Joel Selwood

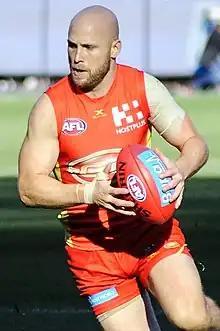
In 2013, former teammate Gary Ablett Jr, seen here playing for Gold Coast Suns, was the only person stopping Selwood from winning both the AFLPA Most Valuable Player Award and the 2013 Brownlow Medal

Selwood's elevated performances throughout the season were recognised and rewarded through several end-of-season awards. He was named for the third time as an All-Australian as the starting centreman and honoured with the captaincy of the All-Australian team for the first time in his career. He won his first-ever AFLPA Best Captain Award whilst also being honoured with his second consecutive—and third overall—AFLPA Robert Rose Award as the adjudicated most courageous player. Selwood also placed as the runner-up to former teammate Gary Ablett Jr for both the AFLPA Most Valuable Player Award and the 2013 Brownlow Medal, his highest placing for both individual awards. He polled a career-best 27 votes for the Brownlow Medal, just one vote shy of Ablett Jr. He also finished third in the AFL Coaches Association Champion Player of the Year Award. Having finished the season at the club with the most clearances (128), second-most disposals (615), second-most tackles (140), second-most inside-50s (103), fourth-most goals (30), and third-most goal assists (20), he was awarded a second Carji Greeves Medal.